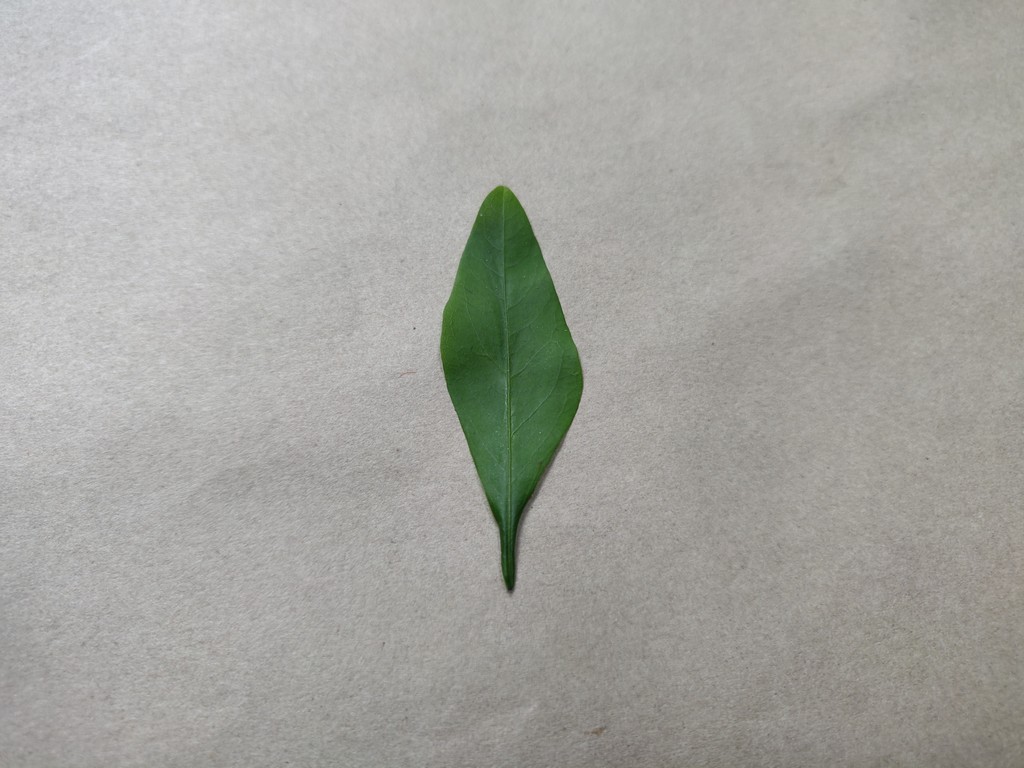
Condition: Healthy
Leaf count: single
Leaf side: front